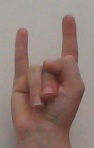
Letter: la